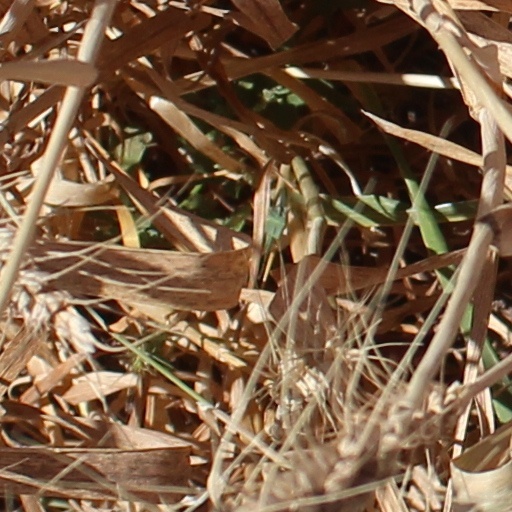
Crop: wheat